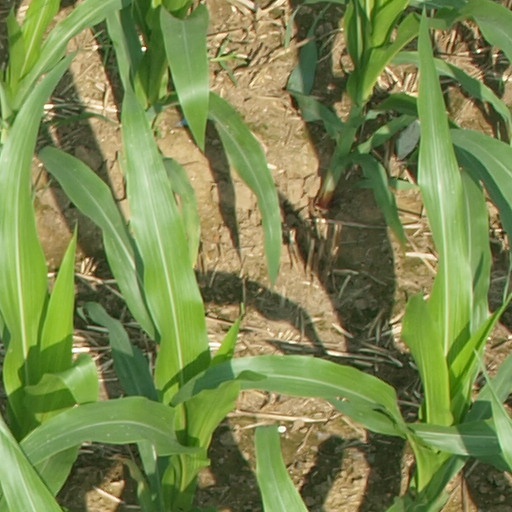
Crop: maize; corn